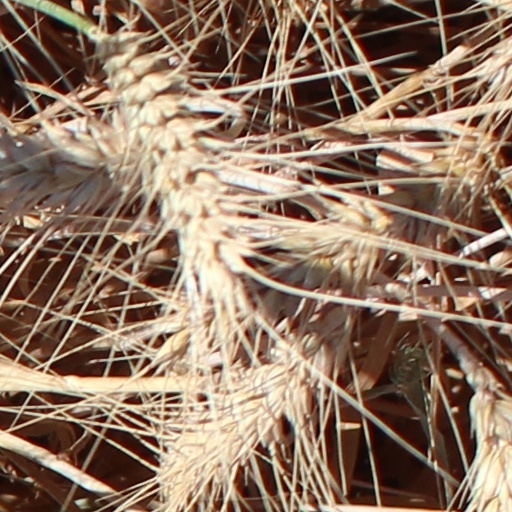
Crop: wheat